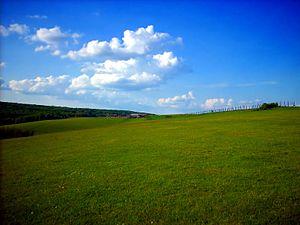
Szentliszló est un village et une commune du comitat de Zala en Hongrie.